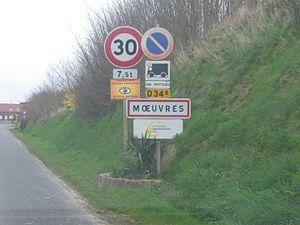
Vue d'une entrée de la commune de Mœuvres.
Mœuvres est une commune française, située dans le département du Nord en région Hauts-de-France.